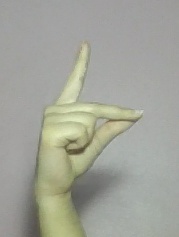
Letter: ta